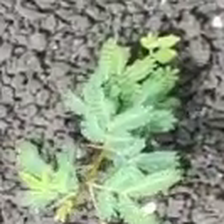
Weed species: Dwarf_cassia_(Chamaecrista pumila)